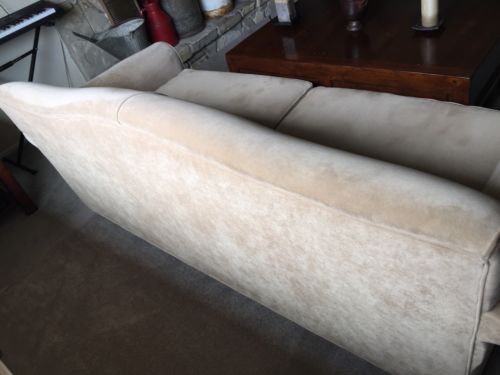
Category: sofa